Mark 6 nuclear bomb

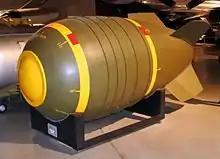
Mark 6 nuclear bomb at the National Museum of the United States Air Force.

The Mark 6 nuclear bomb was an American nuclear bomb based on the earlier Mark 4 nuclear bomb and its predecessor, the Mark 3 Fat Man nuclear bomb design.